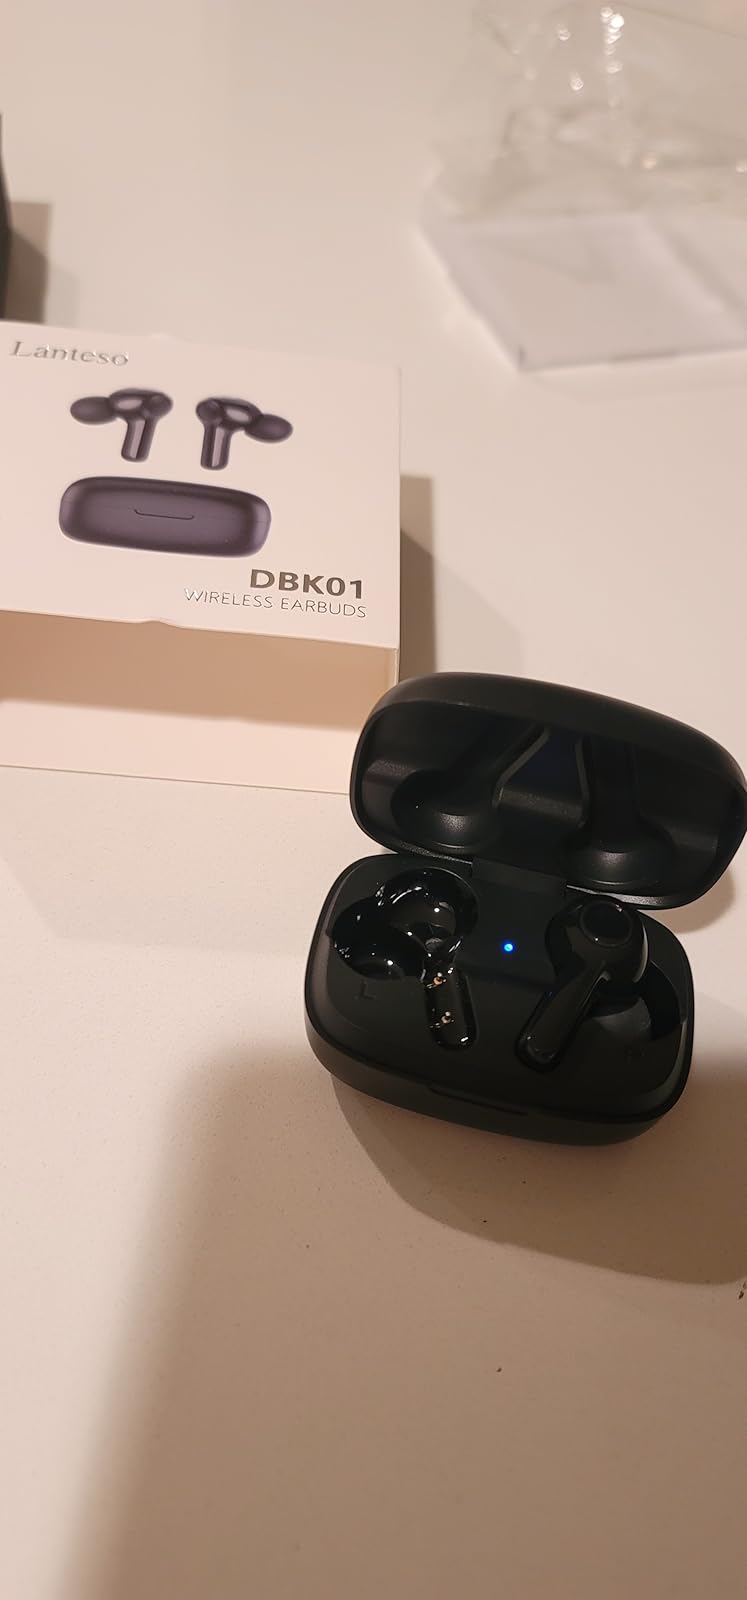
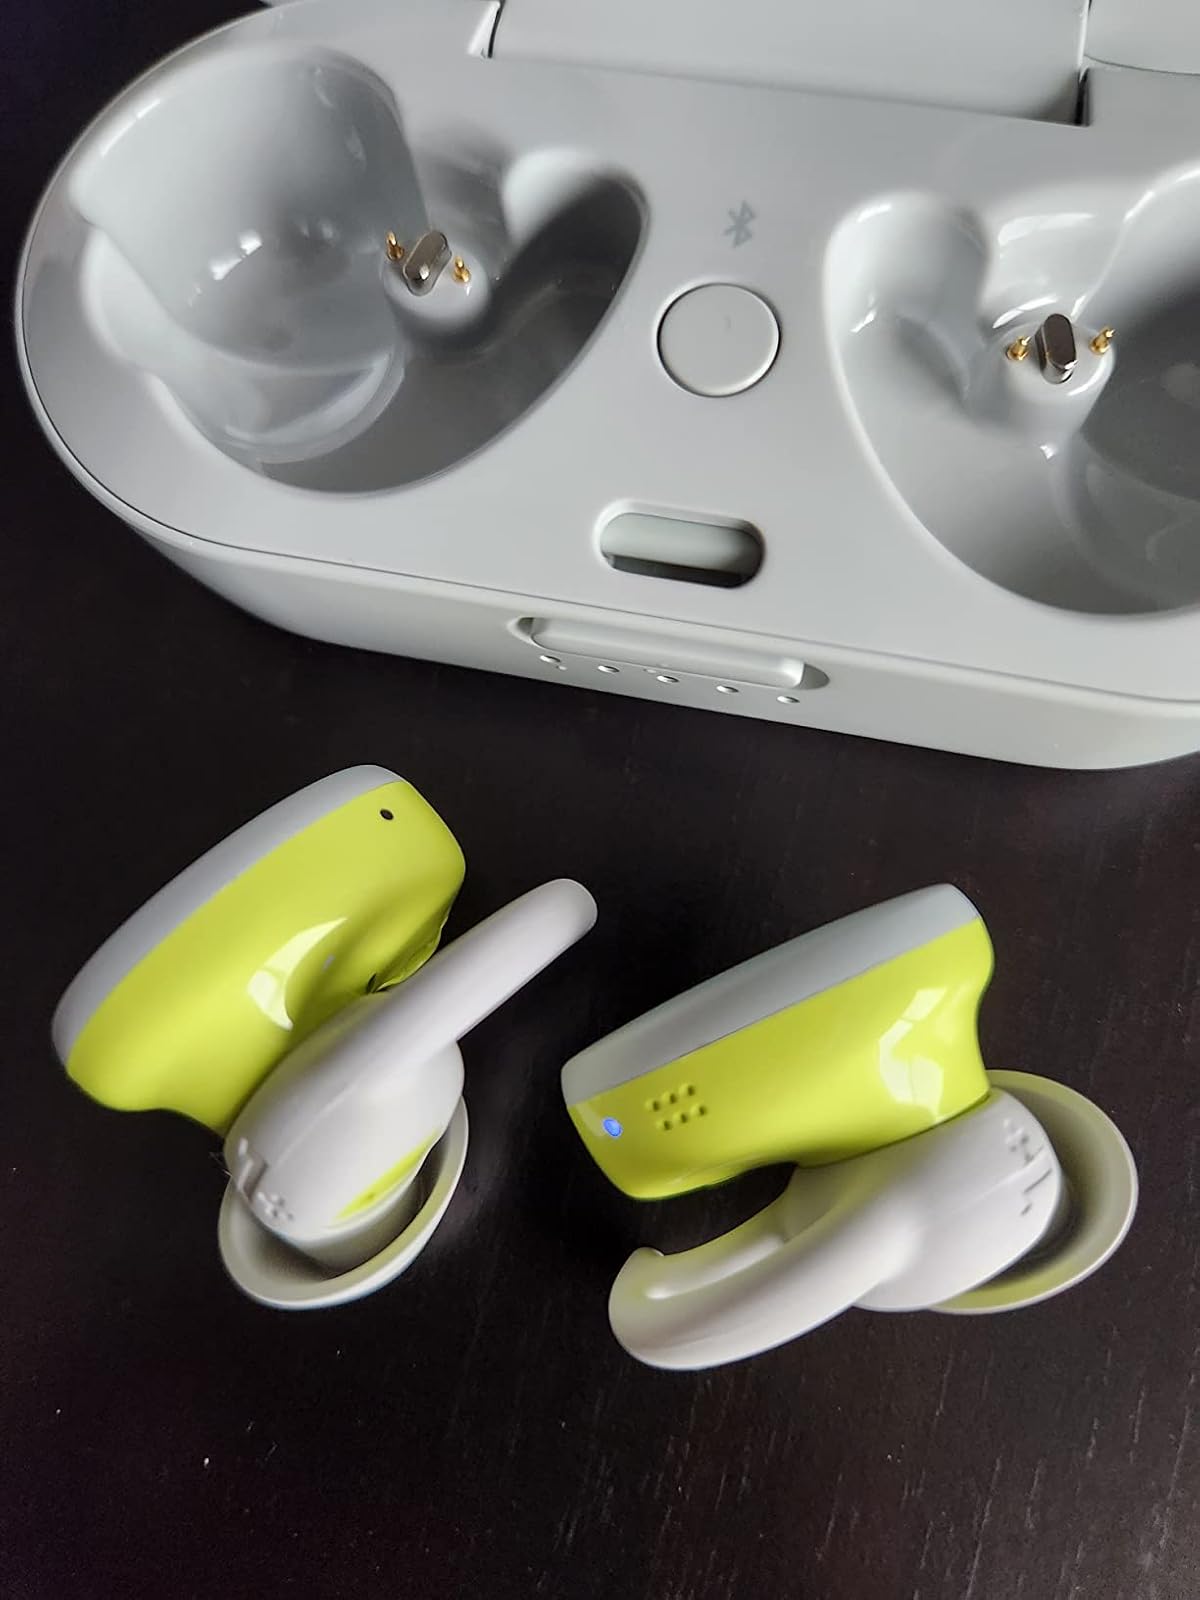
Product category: earbuds
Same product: no